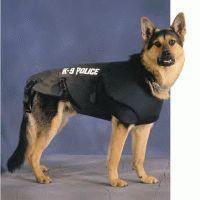
German_shepherd